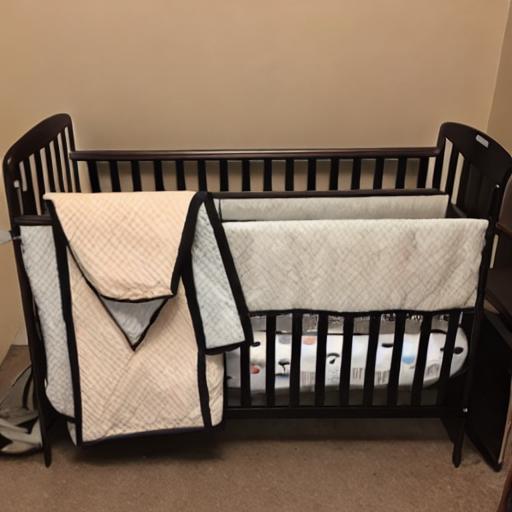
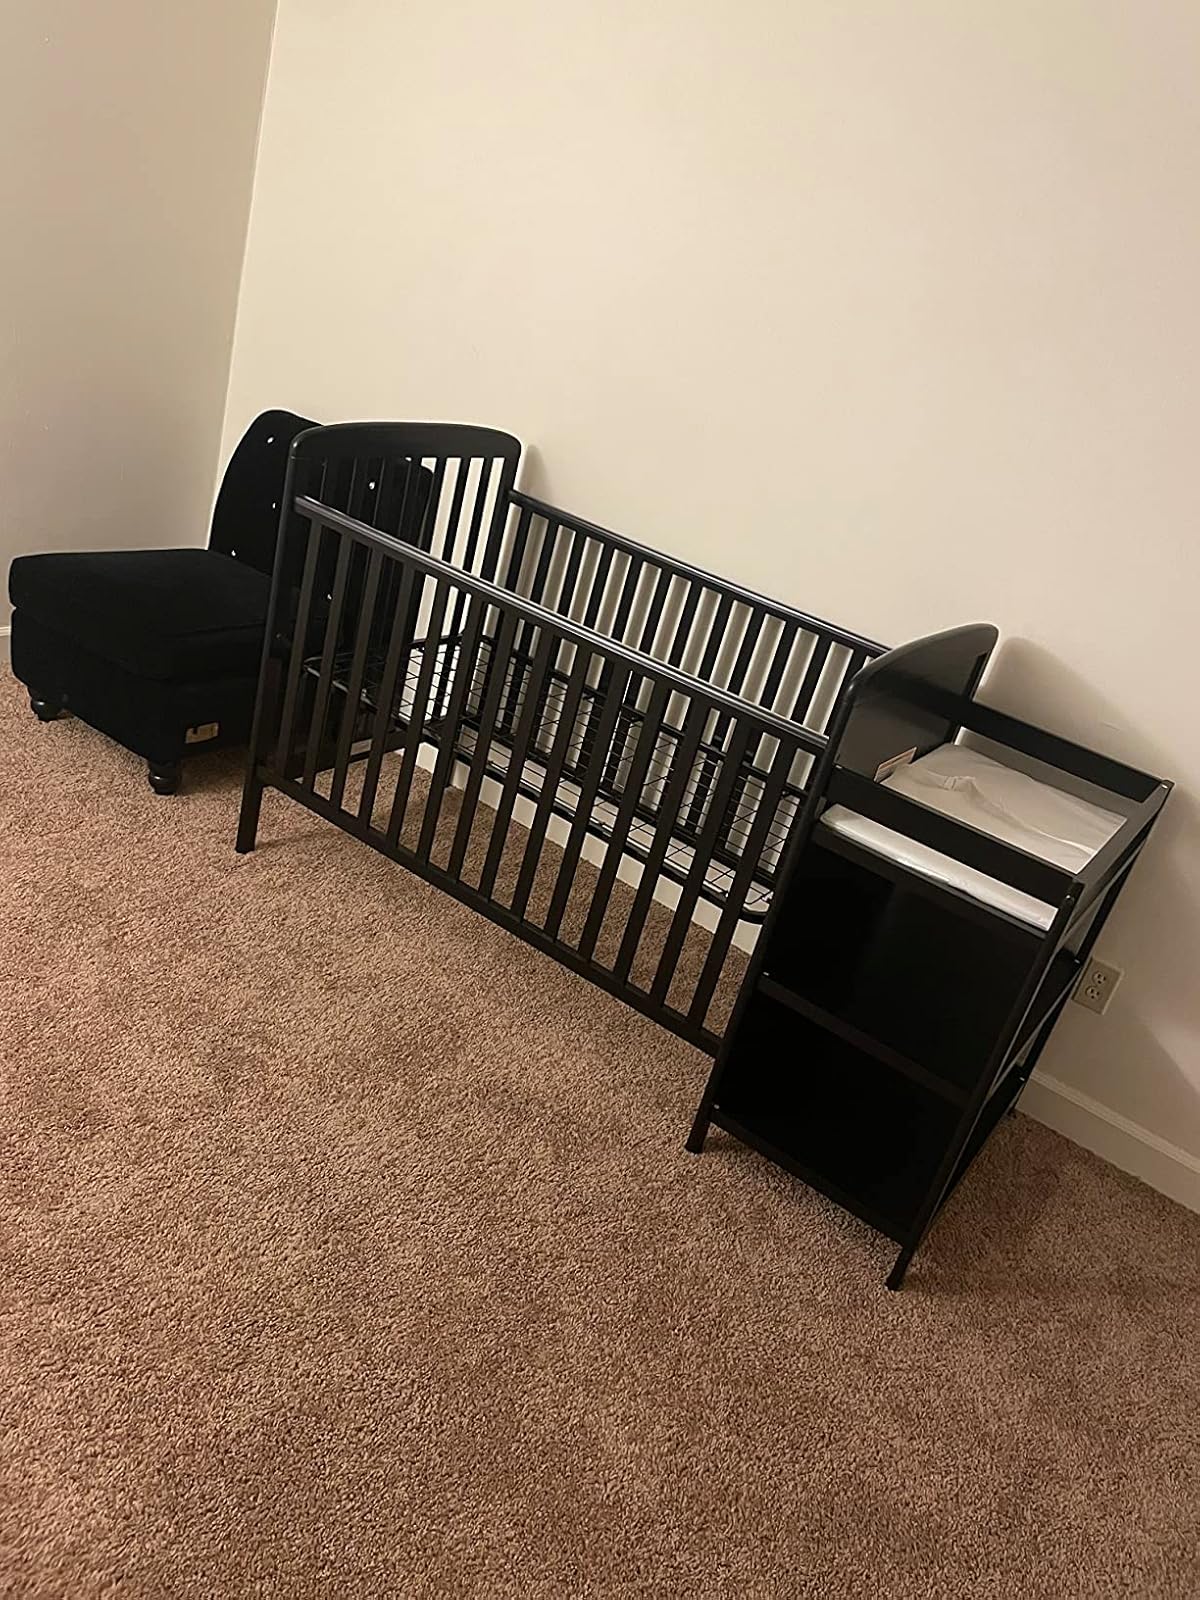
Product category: products_crib
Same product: no